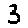
Label: 3